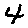
Label: 4